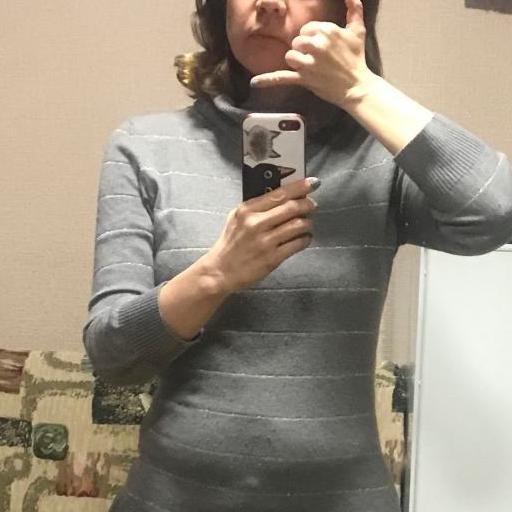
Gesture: no_gesture